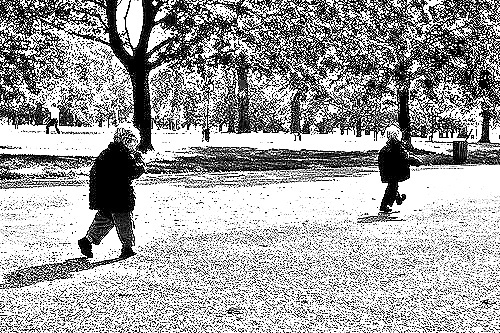
Portrait style: Sketch Portrait